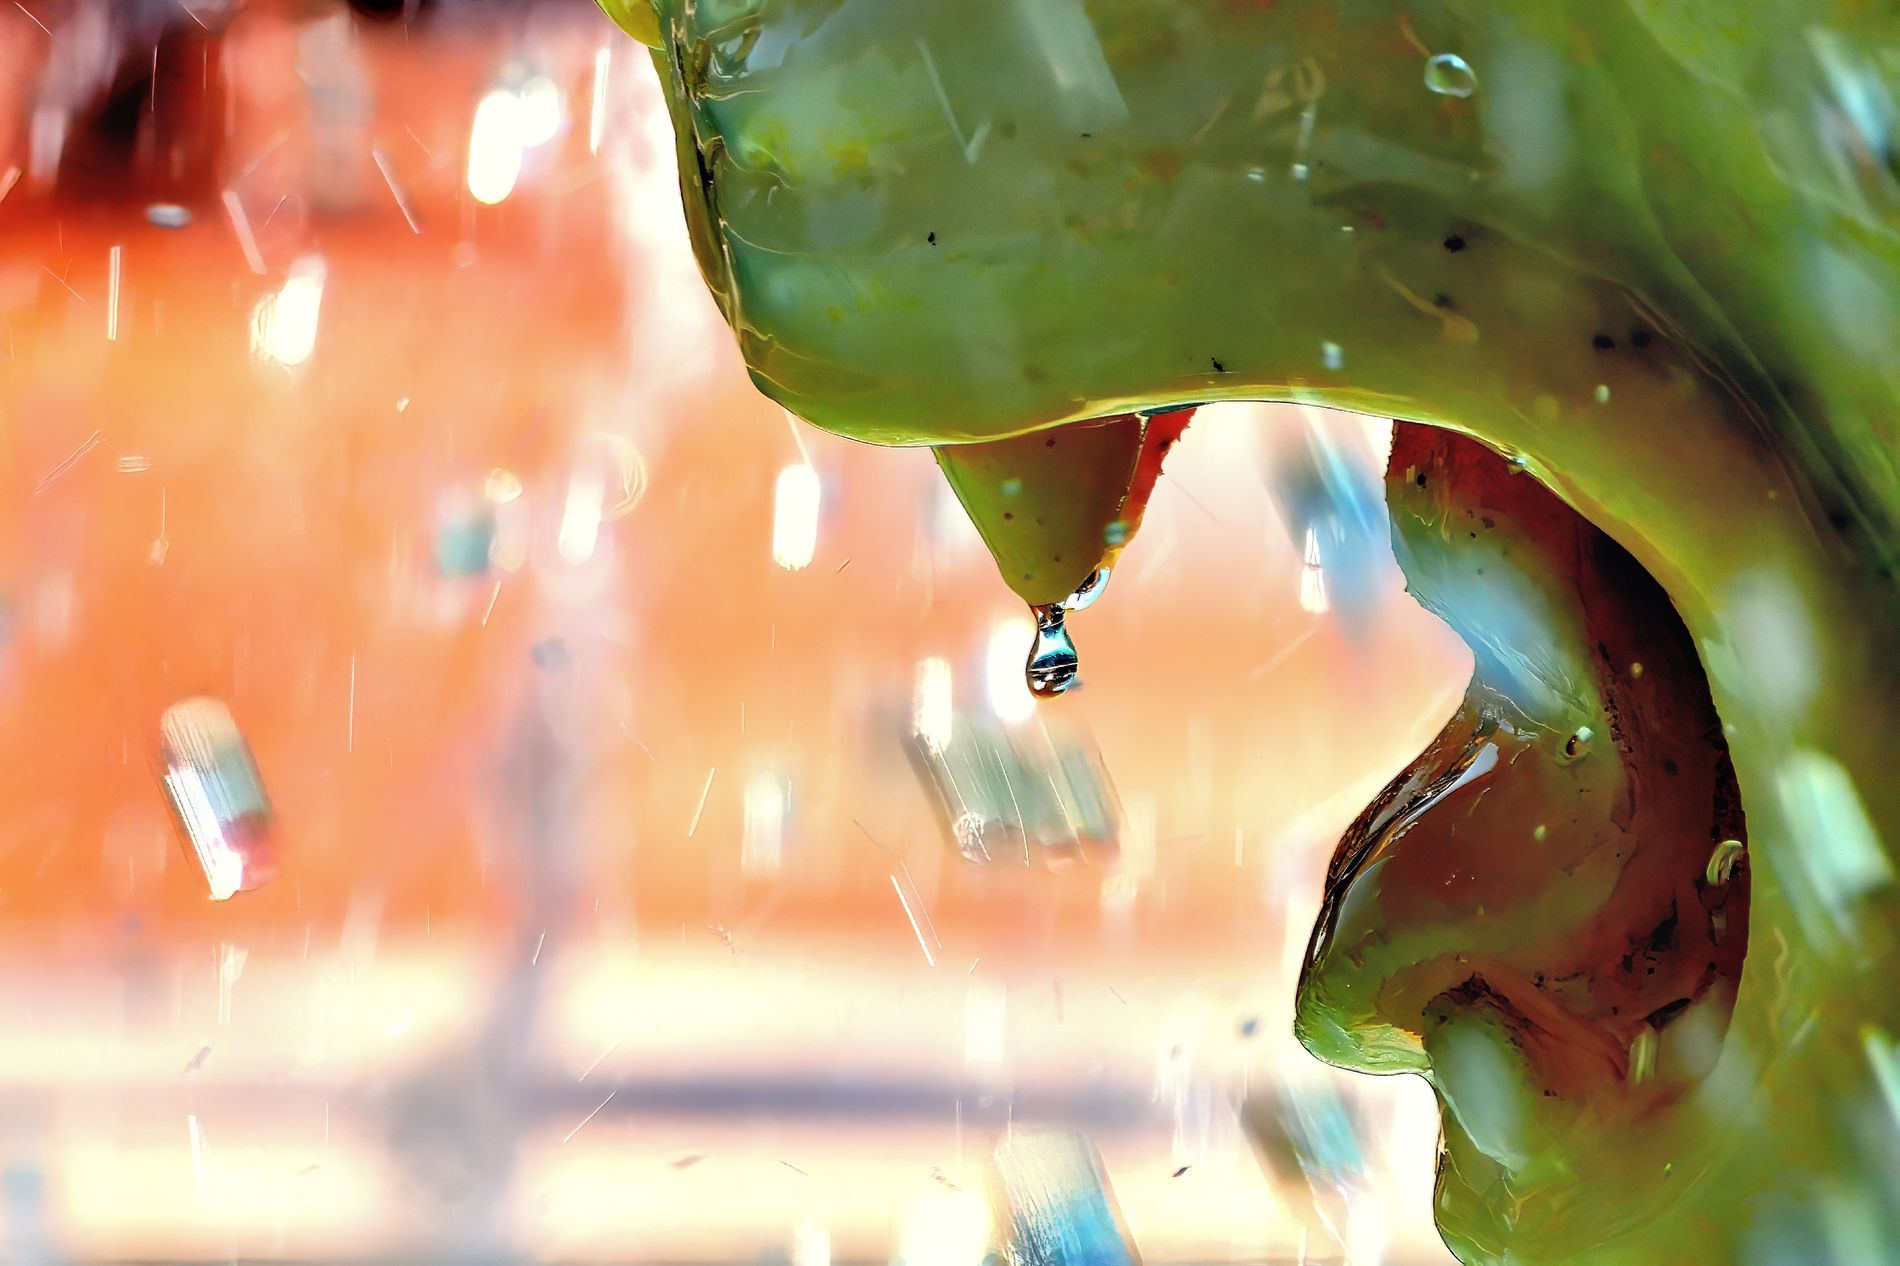
Water droplets on a plant
A plant with water droplets and a blurry background in natural daylight.
A landscape photo captured by a close-up zoom-in view focused on a plant with water droplets and a blurry background in daylight. with a multicolor color palette. It inspires odd and weird feelings.
Labels: Droplet, Water, Leaf, Plant, Accessories, Animal, Bird, Ornament, Architecture, Fountain, Sunlight, Gemstone, Jewelry, Aquatic, Sphere, Blurry background
Camera: NIKON CORPORATION NIKON D850
Lens: 80-400mm f/4.5-5.6, AF-S Nikkor 80-400mm f/4.5-5.6G ED VR
Aperture: F18
Exposure: 1/400 sec
ISO: 400
Focal length: 400.0 mm